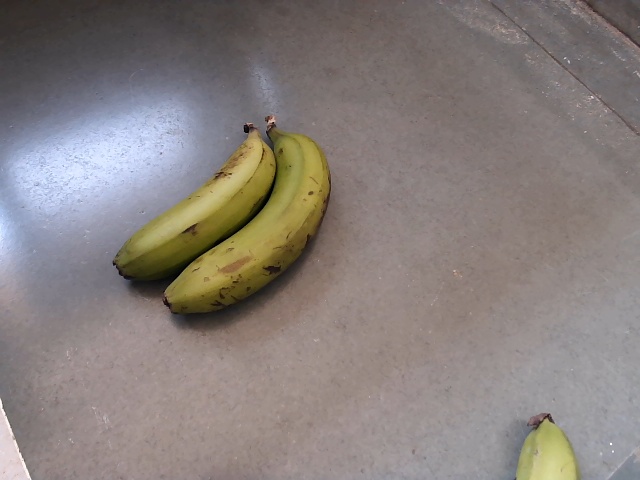
Label: Raw_Banana